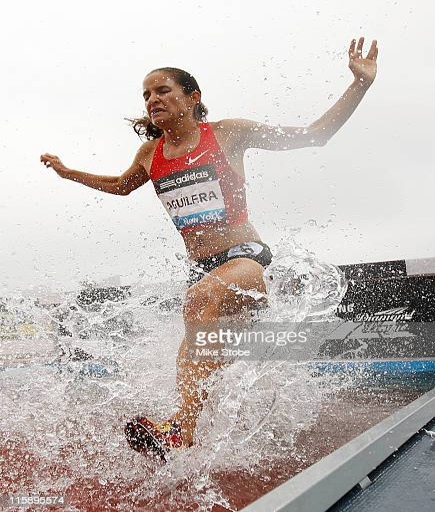
person competes during the grand prix